Jackson Township, Sharp County, Arkansas

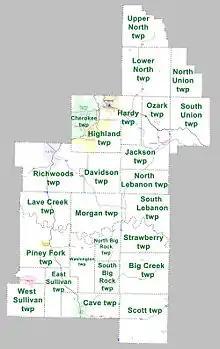
Townships in Sharp County as of 2010

According to the 2010 Census, Jackson Township is located at (36.225564, -91.413279). It has a total area of ; of which is land and is water (0.74%). As per the USGS National Elevation Dataset, the elevation is .